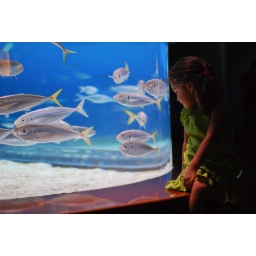
little girl in green